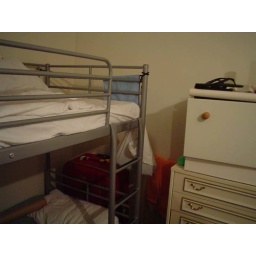
My bed in Elaine's house one week only...